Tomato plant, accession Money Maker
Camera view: tilt-top (135 deg); turntable rotation: 60 degrees
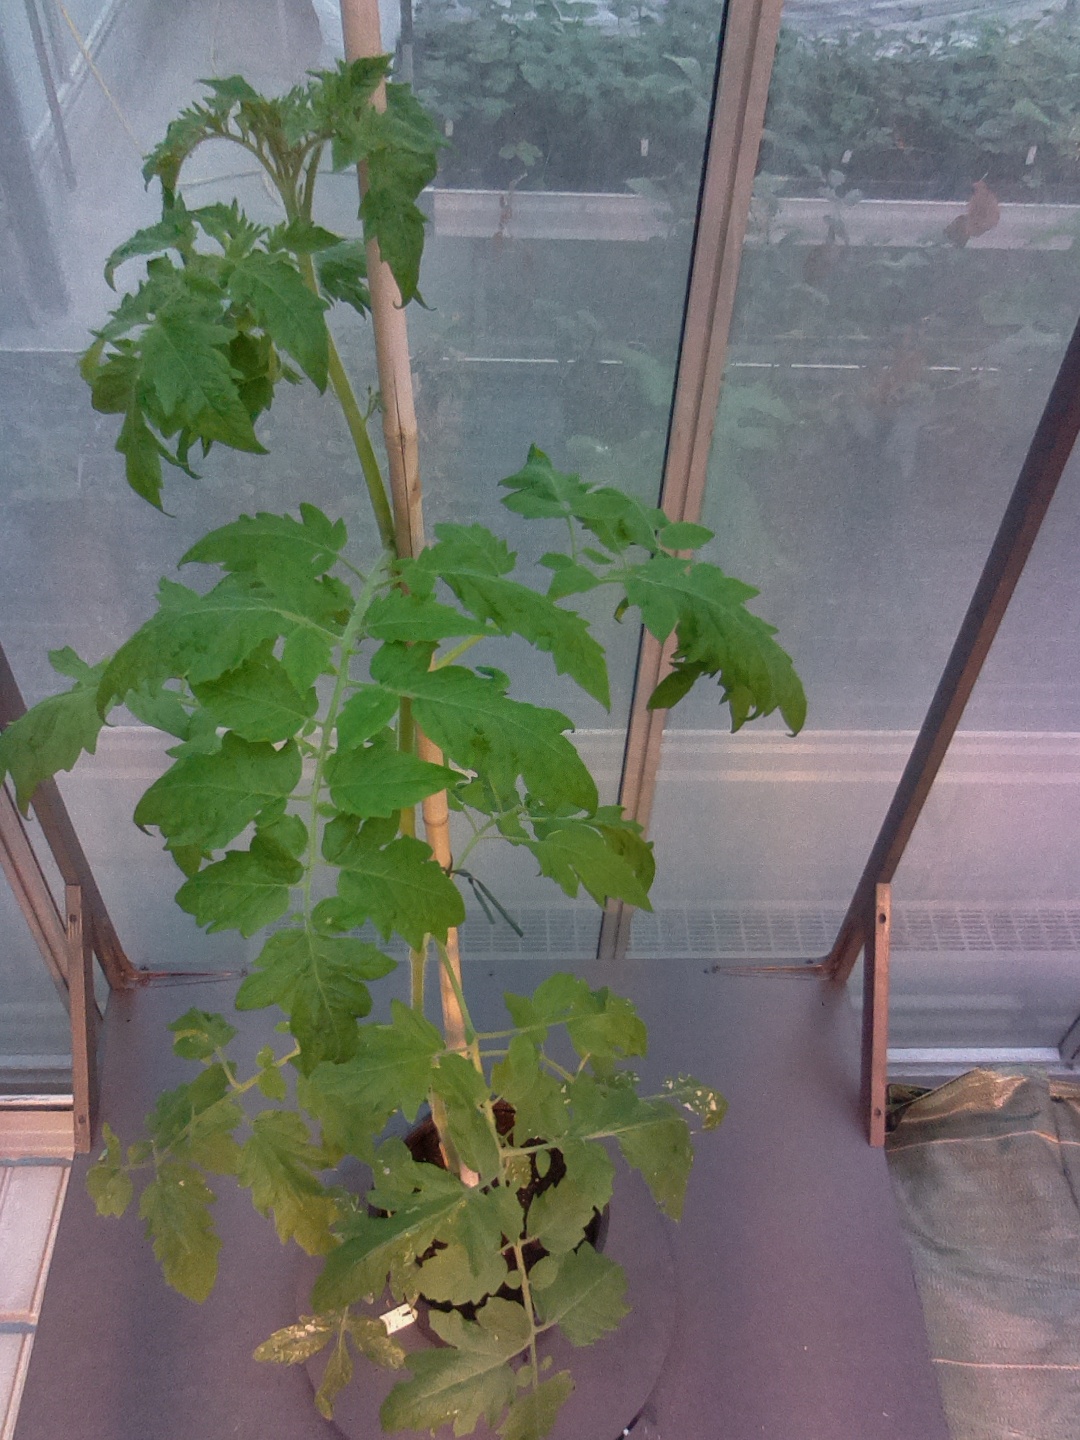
BBCH growth stage 20: First Side shoot start formed